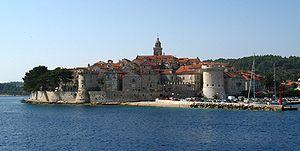
Korcula (Croatie)
Korčula est une île de la mer Adriatique appartenant à la Croatie.
Cet article recense les sites inscrits au patrimoine mondial en Croatie.